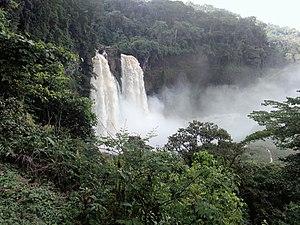
Chûtes-d-Ekom-Nkam. Cette image présente les chûtes d'Ekom-Nkam, situées à proximité de la ville de Melong , dans la région du Littoral
La liste de chutes d'eau présentée ci-dessous est un échantillon, classé par continent puis par pays ou État, de chutes d'eau naturelles, ayant acquis une relative notoriété du fait de leur fréquentation et/ou de leurs particularités : dimensions, concrétionnement, aménagements humains, art mobilier, pratiques rituelles, etc.